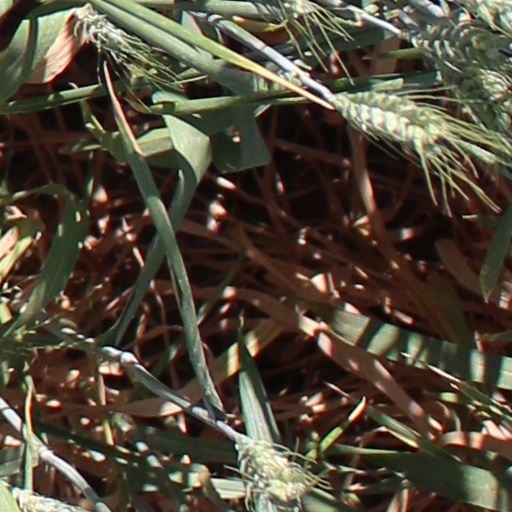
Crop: wheat